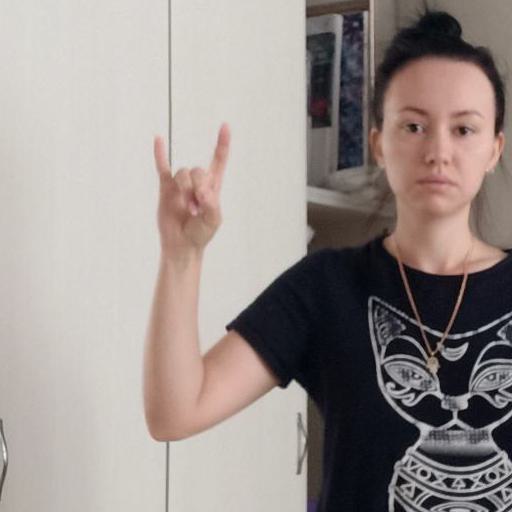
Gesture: rock